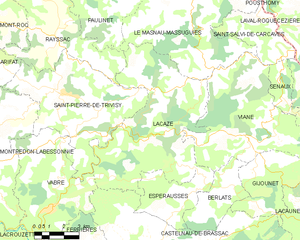
Carte de la commune française de code INSEE 81125 - Lacaze (Tarn)